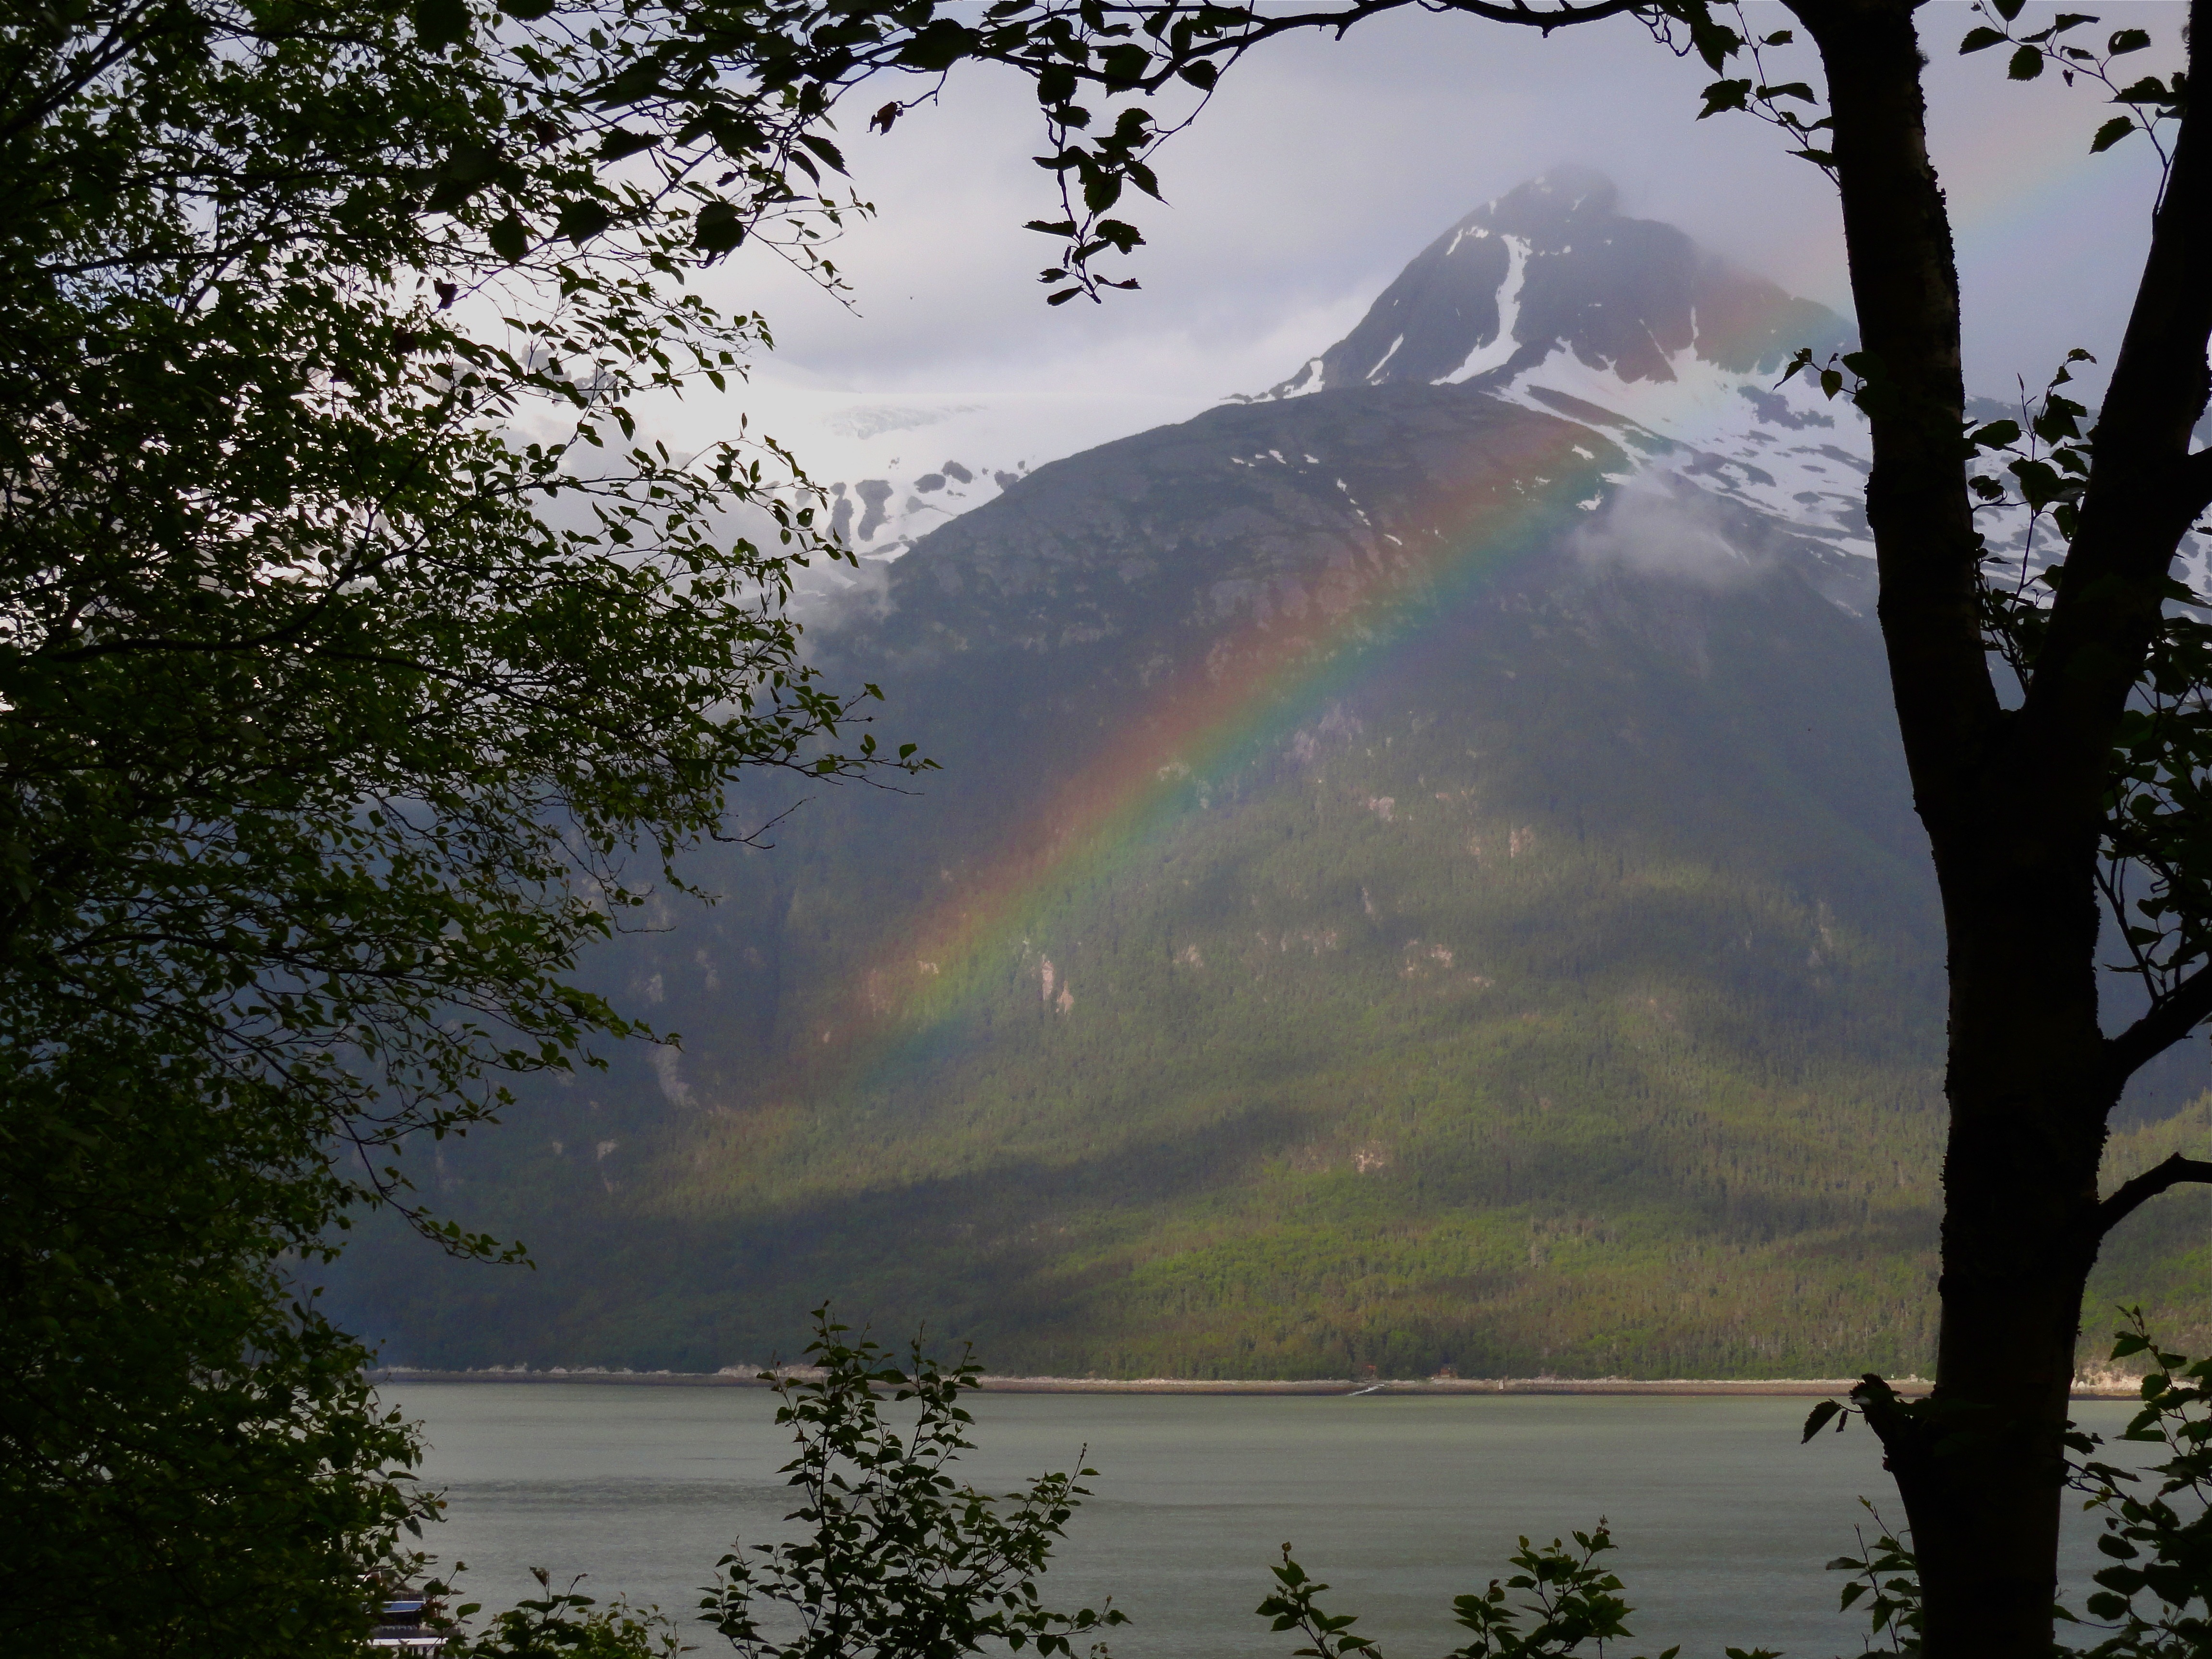
landscape, tree, nature, mountain, cloud, mist, sunlight, morning, lake, reflection, scenery, rainbow, alaska, loch, meteorological phenomenon, atmospheric phenomenon